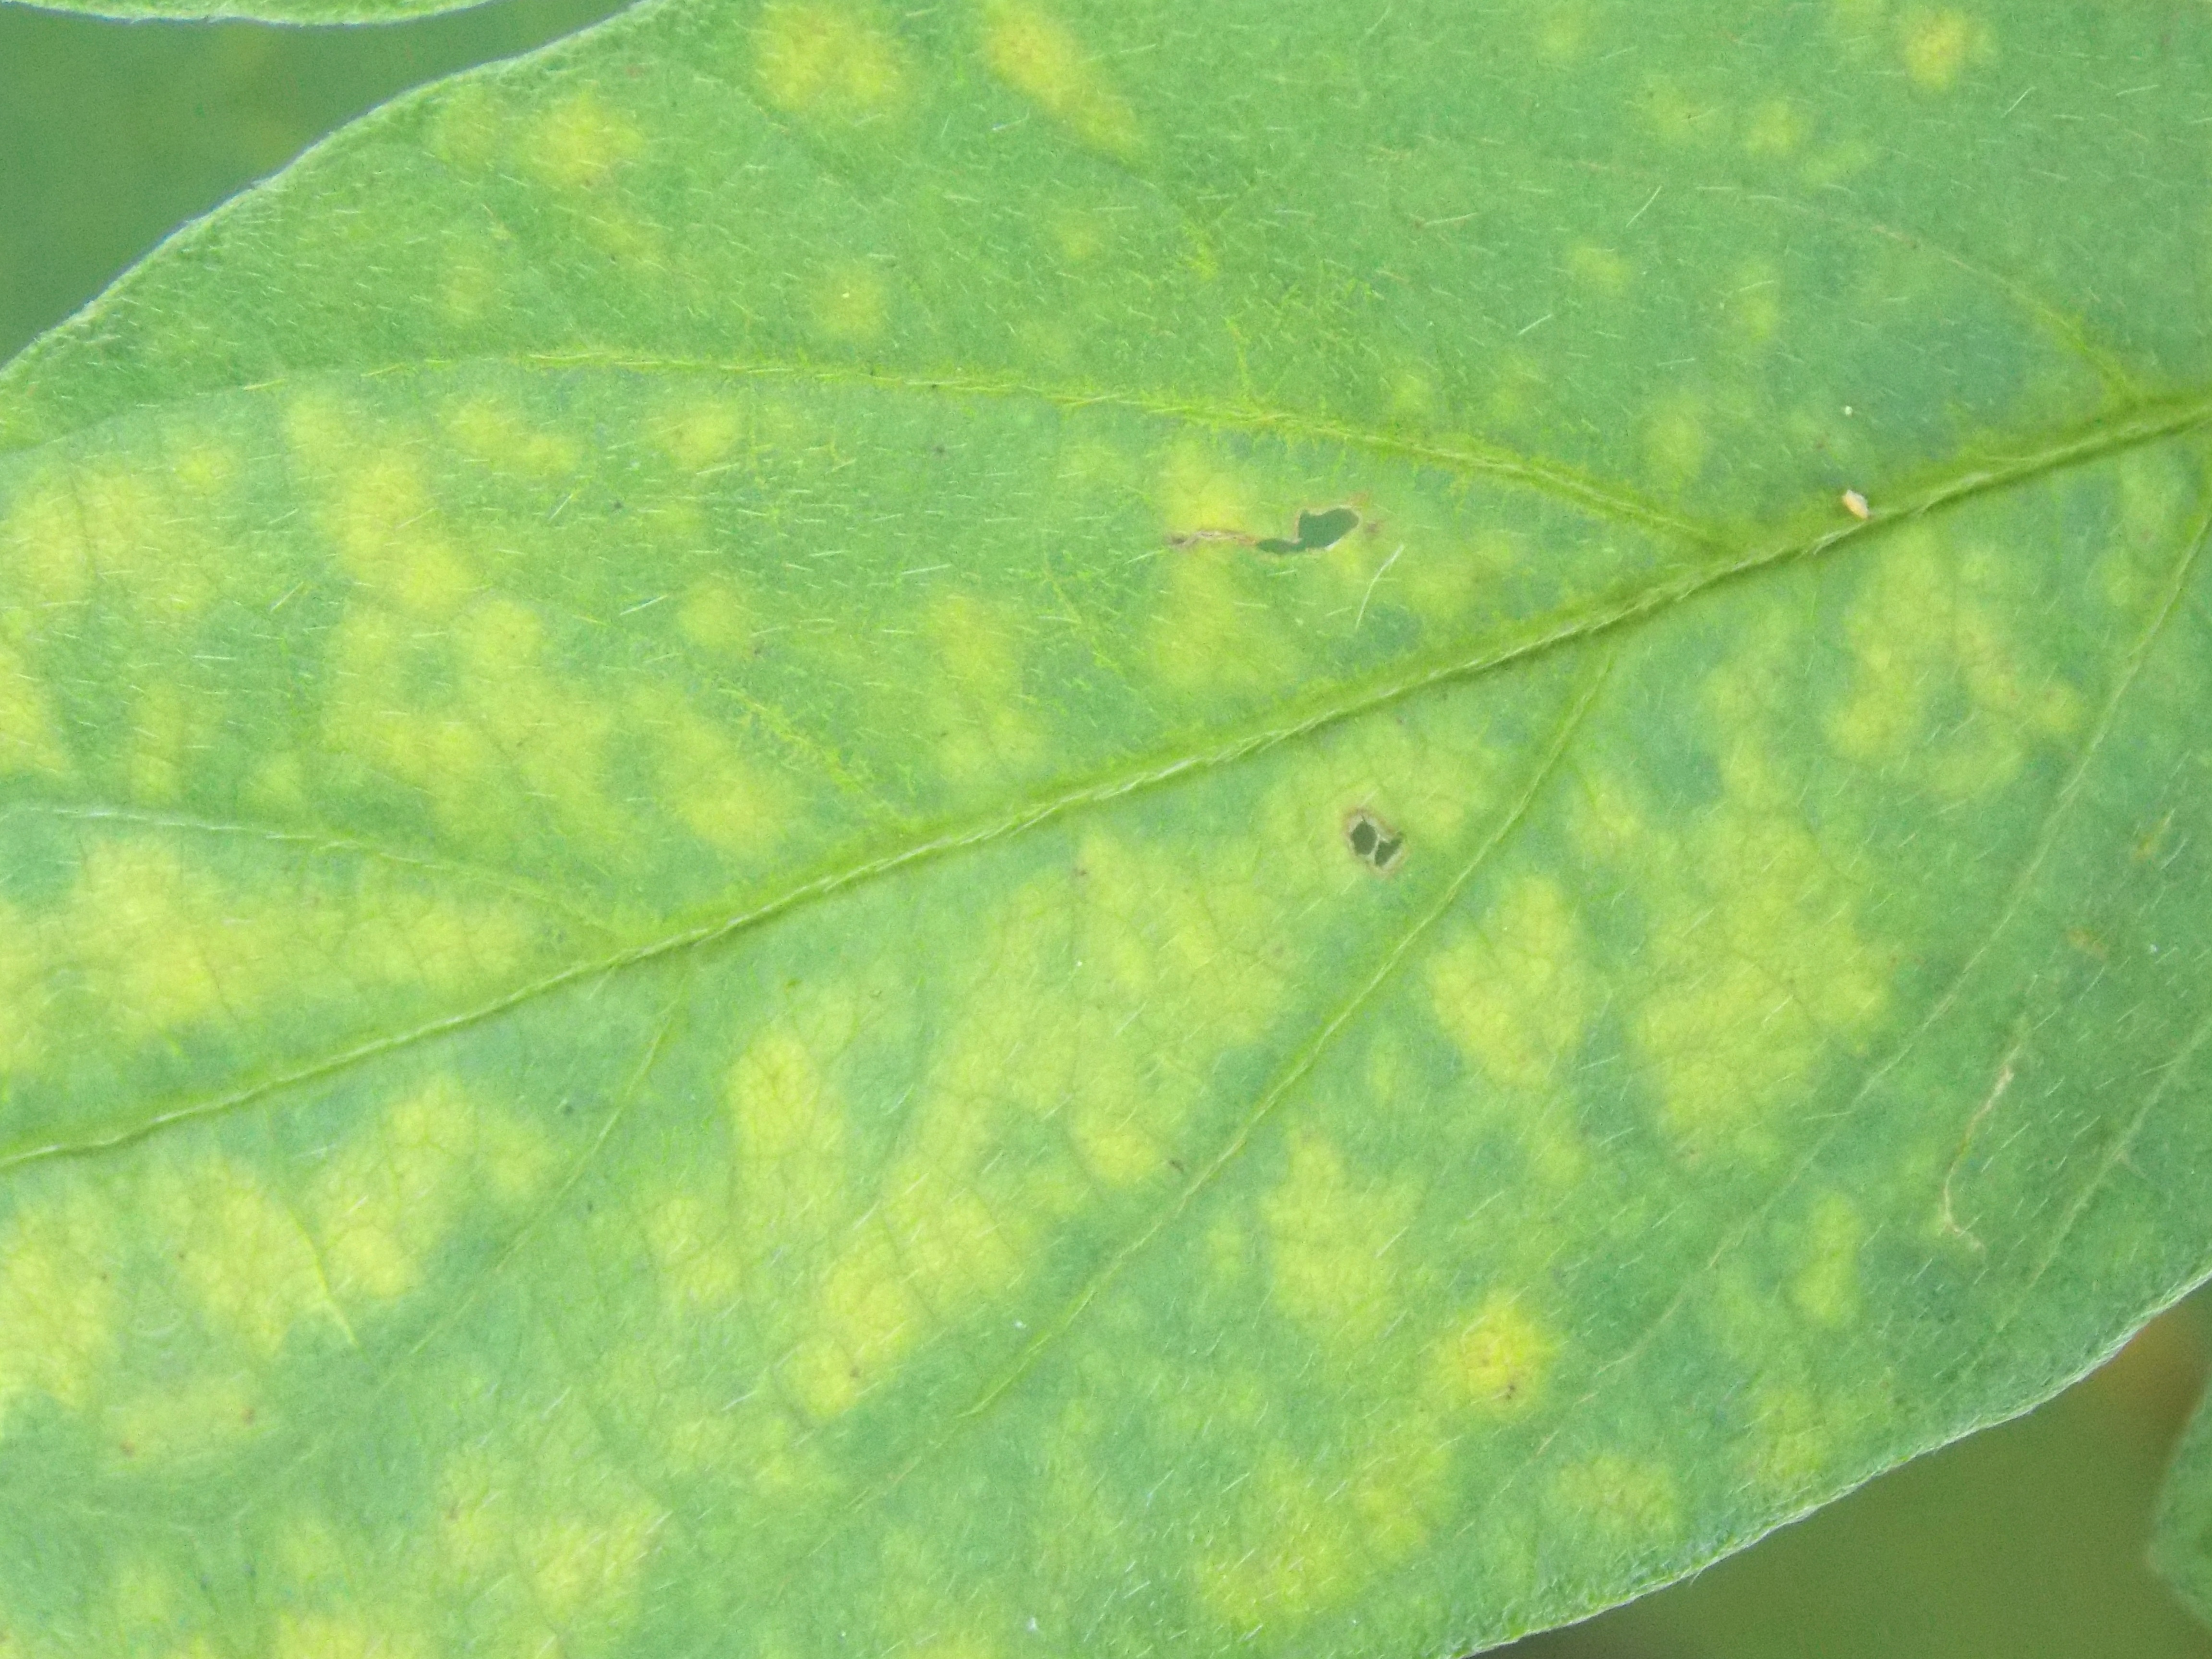
Label: Disease